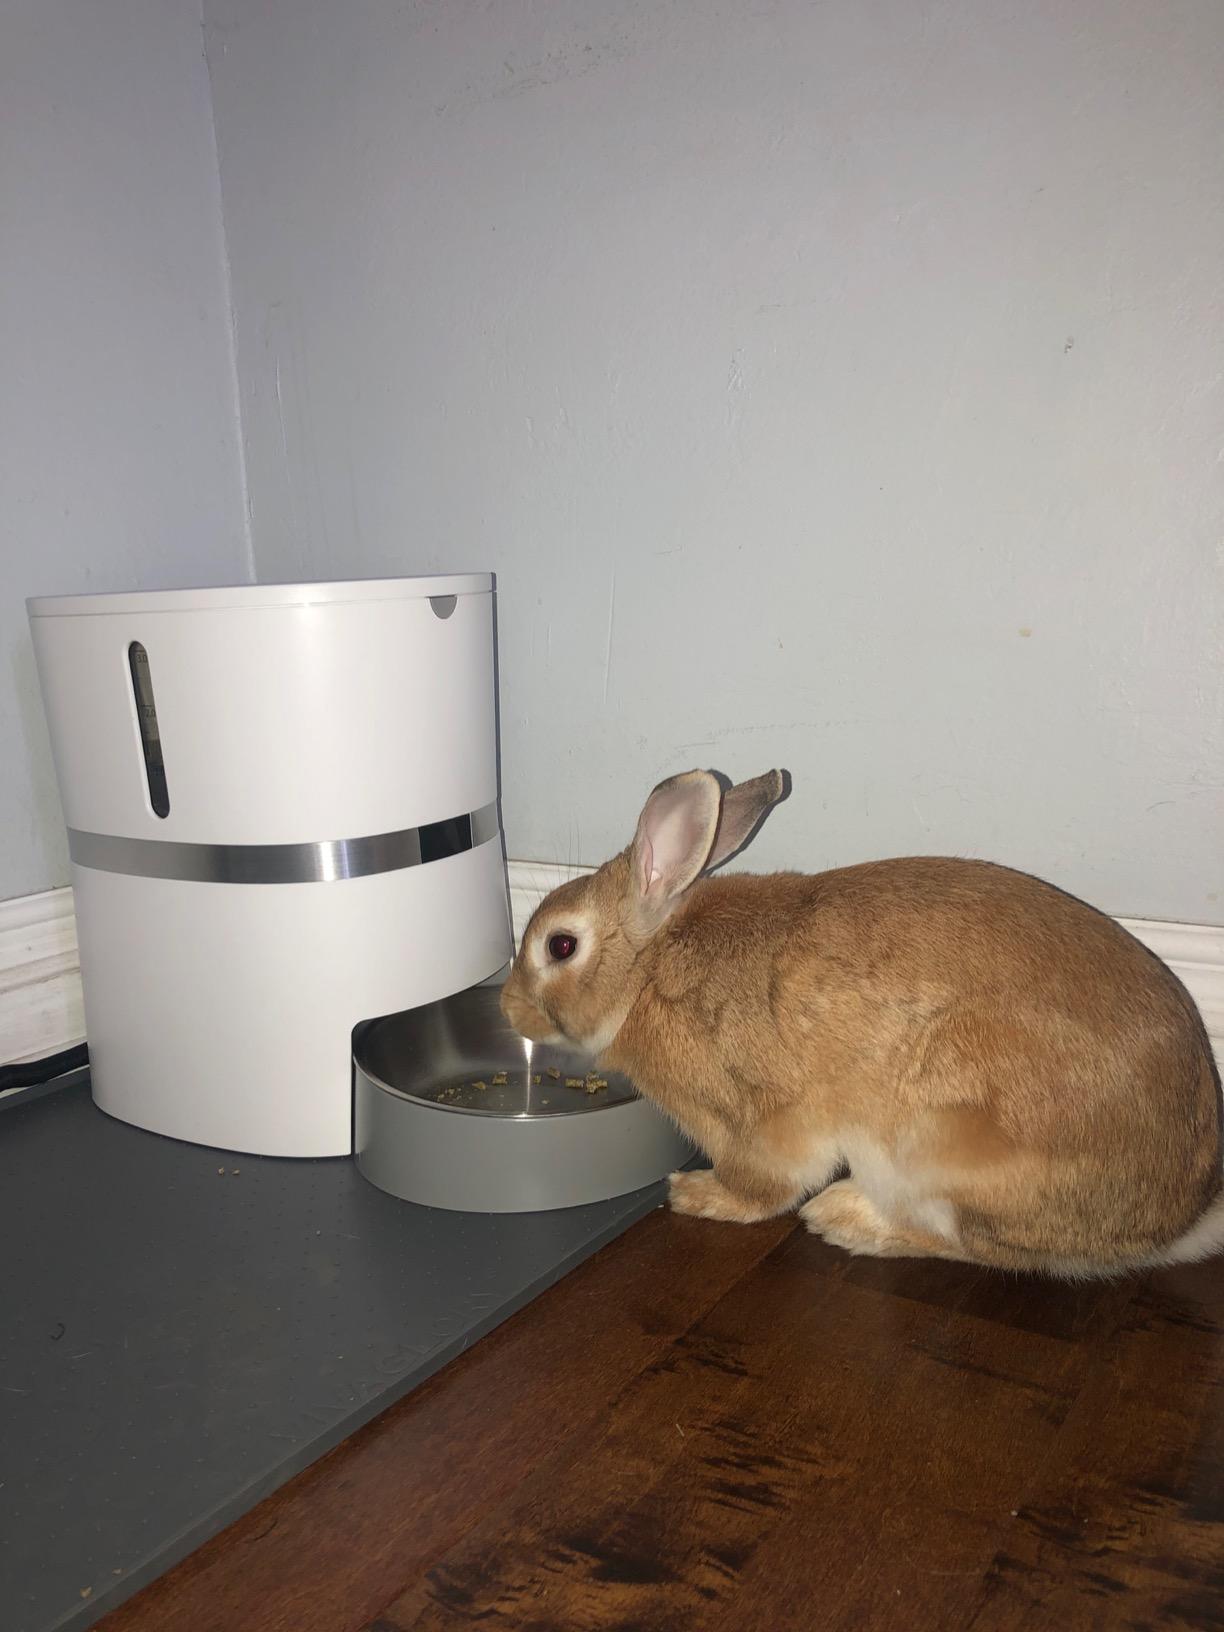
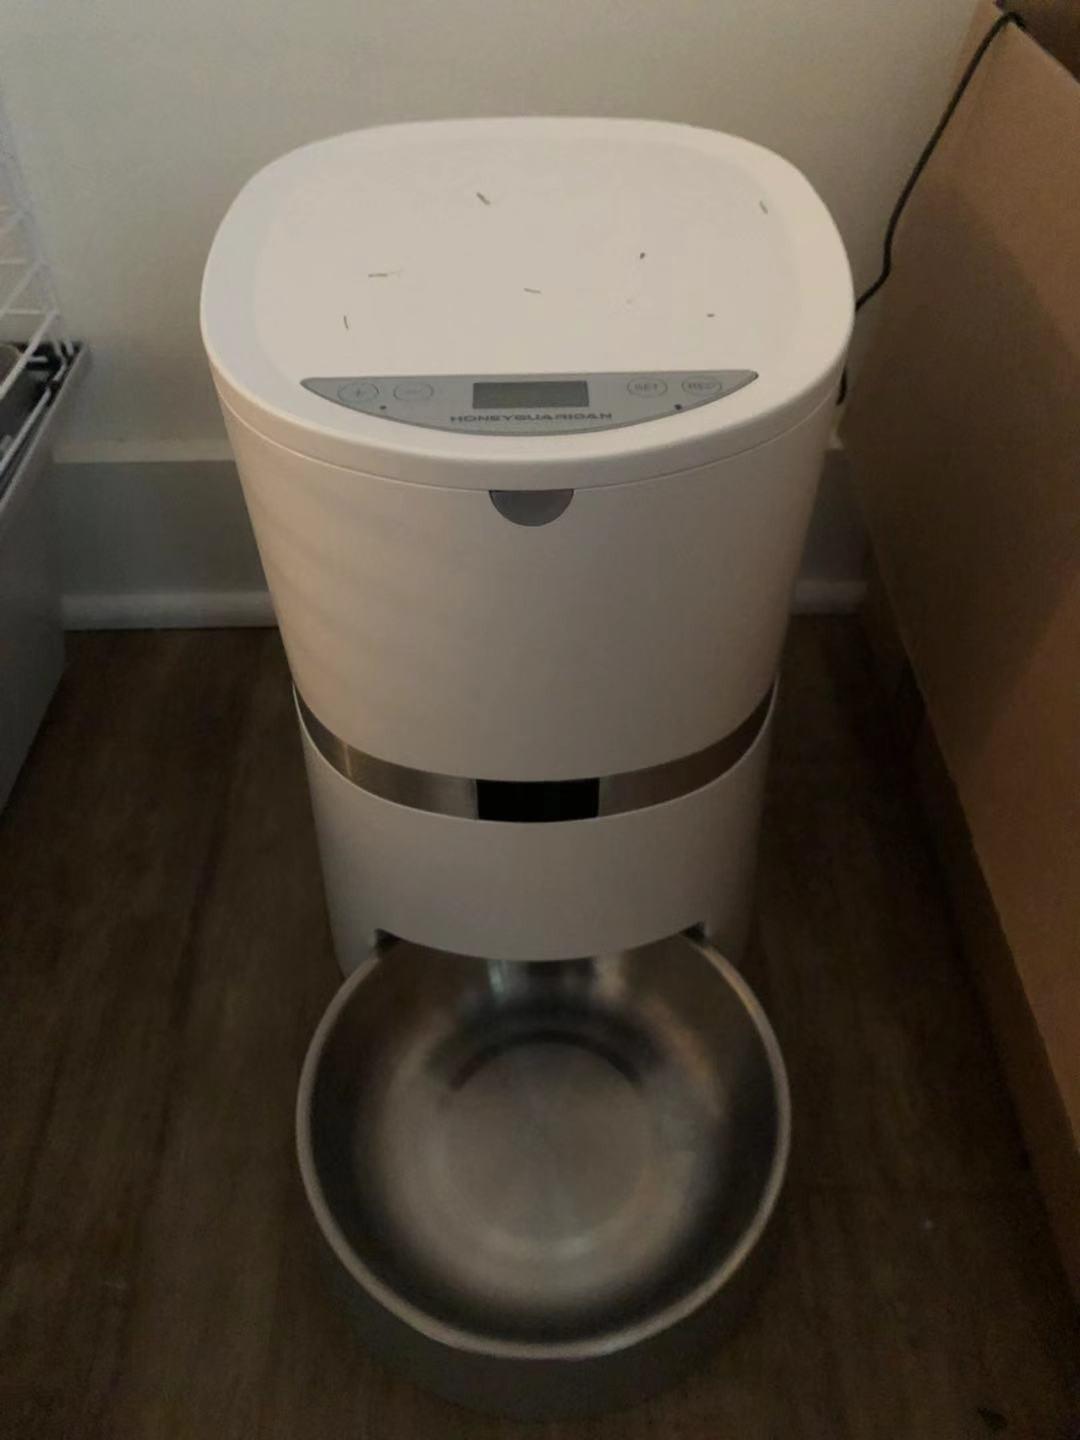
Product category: items_feeder
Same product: yes